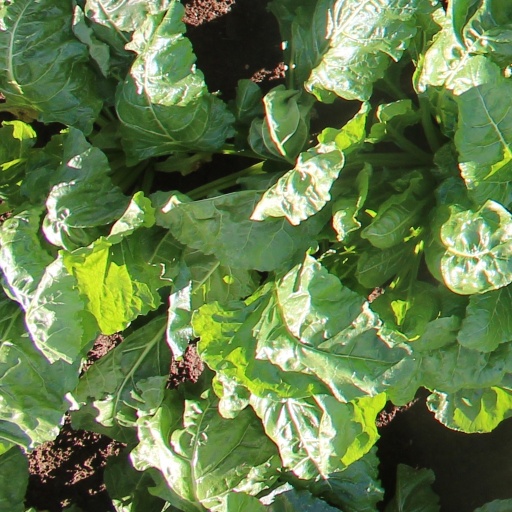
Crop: sugar beet